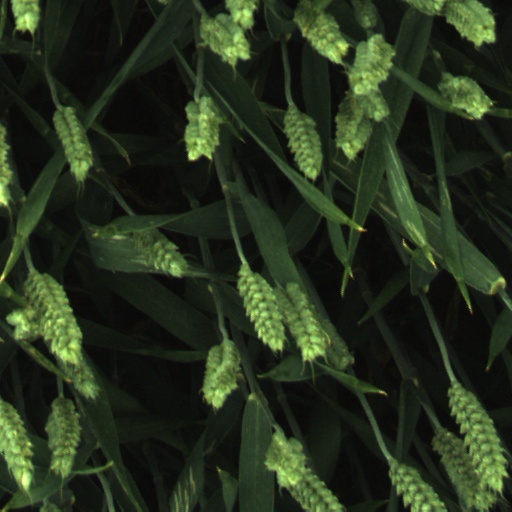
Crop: wheat